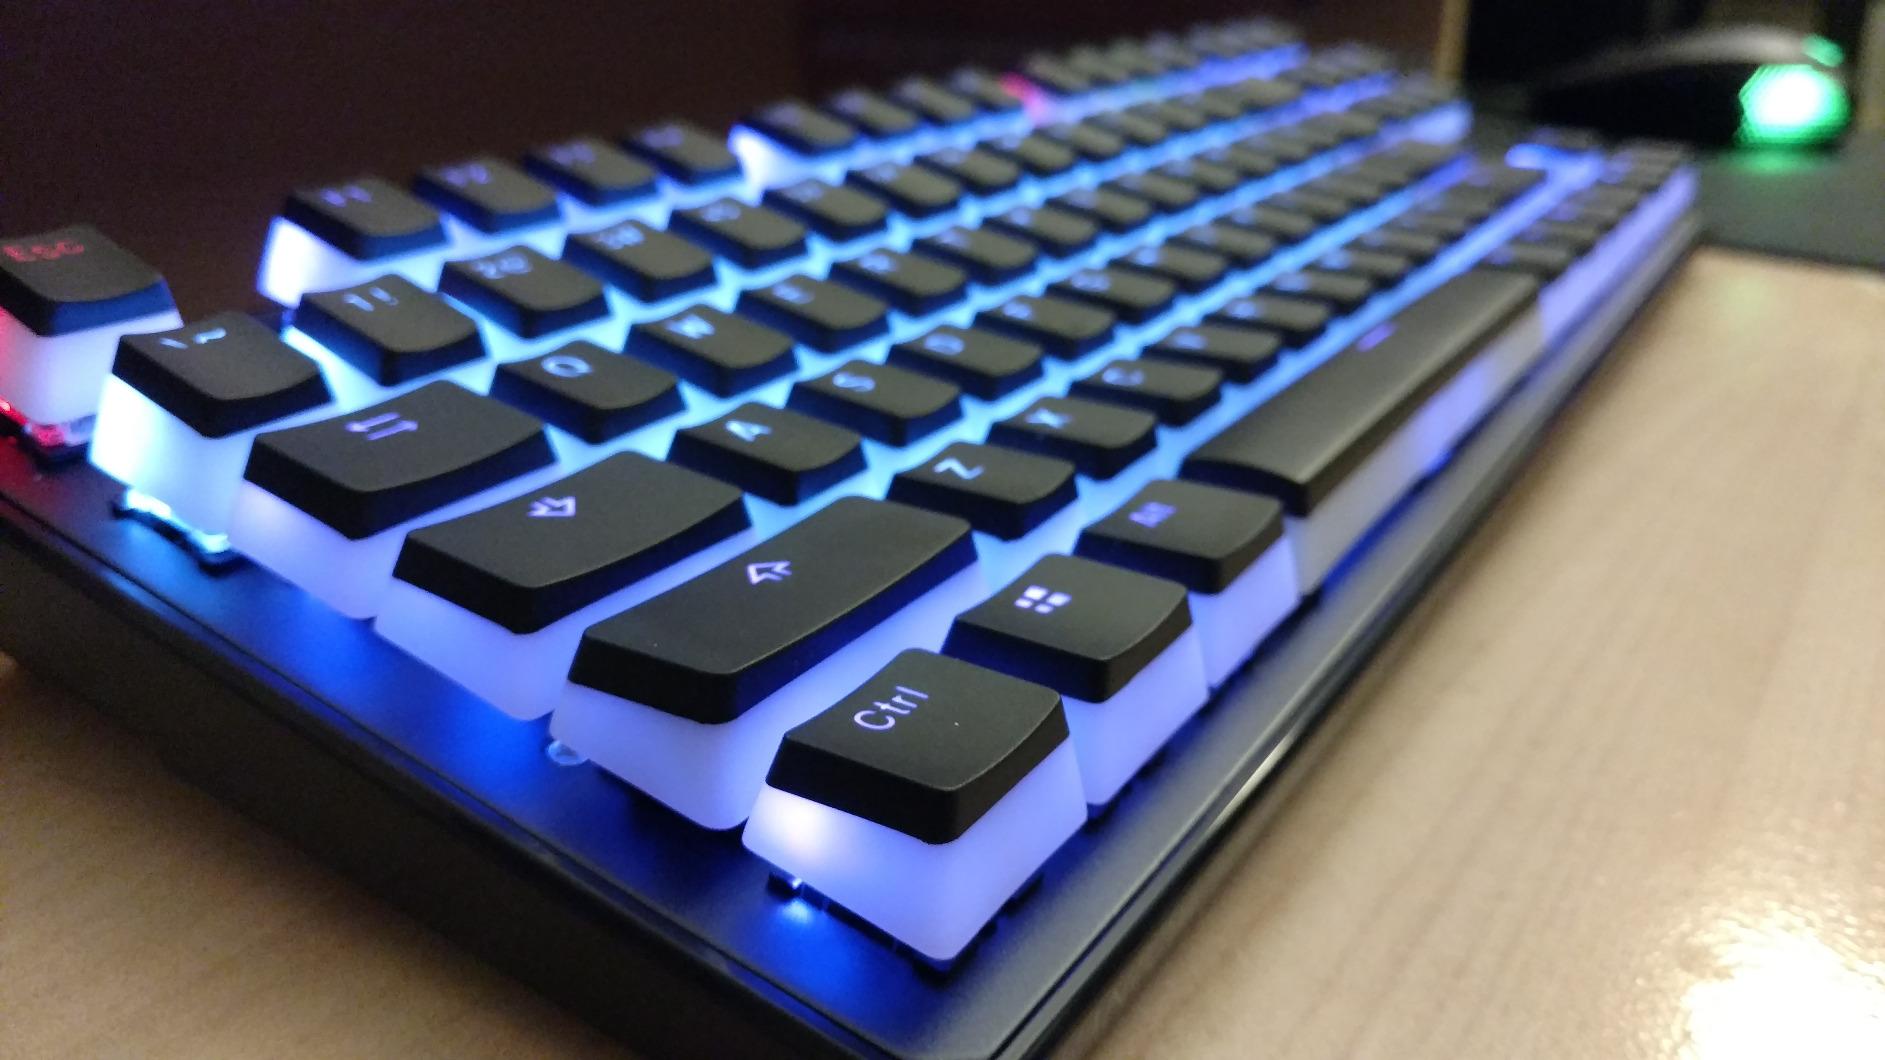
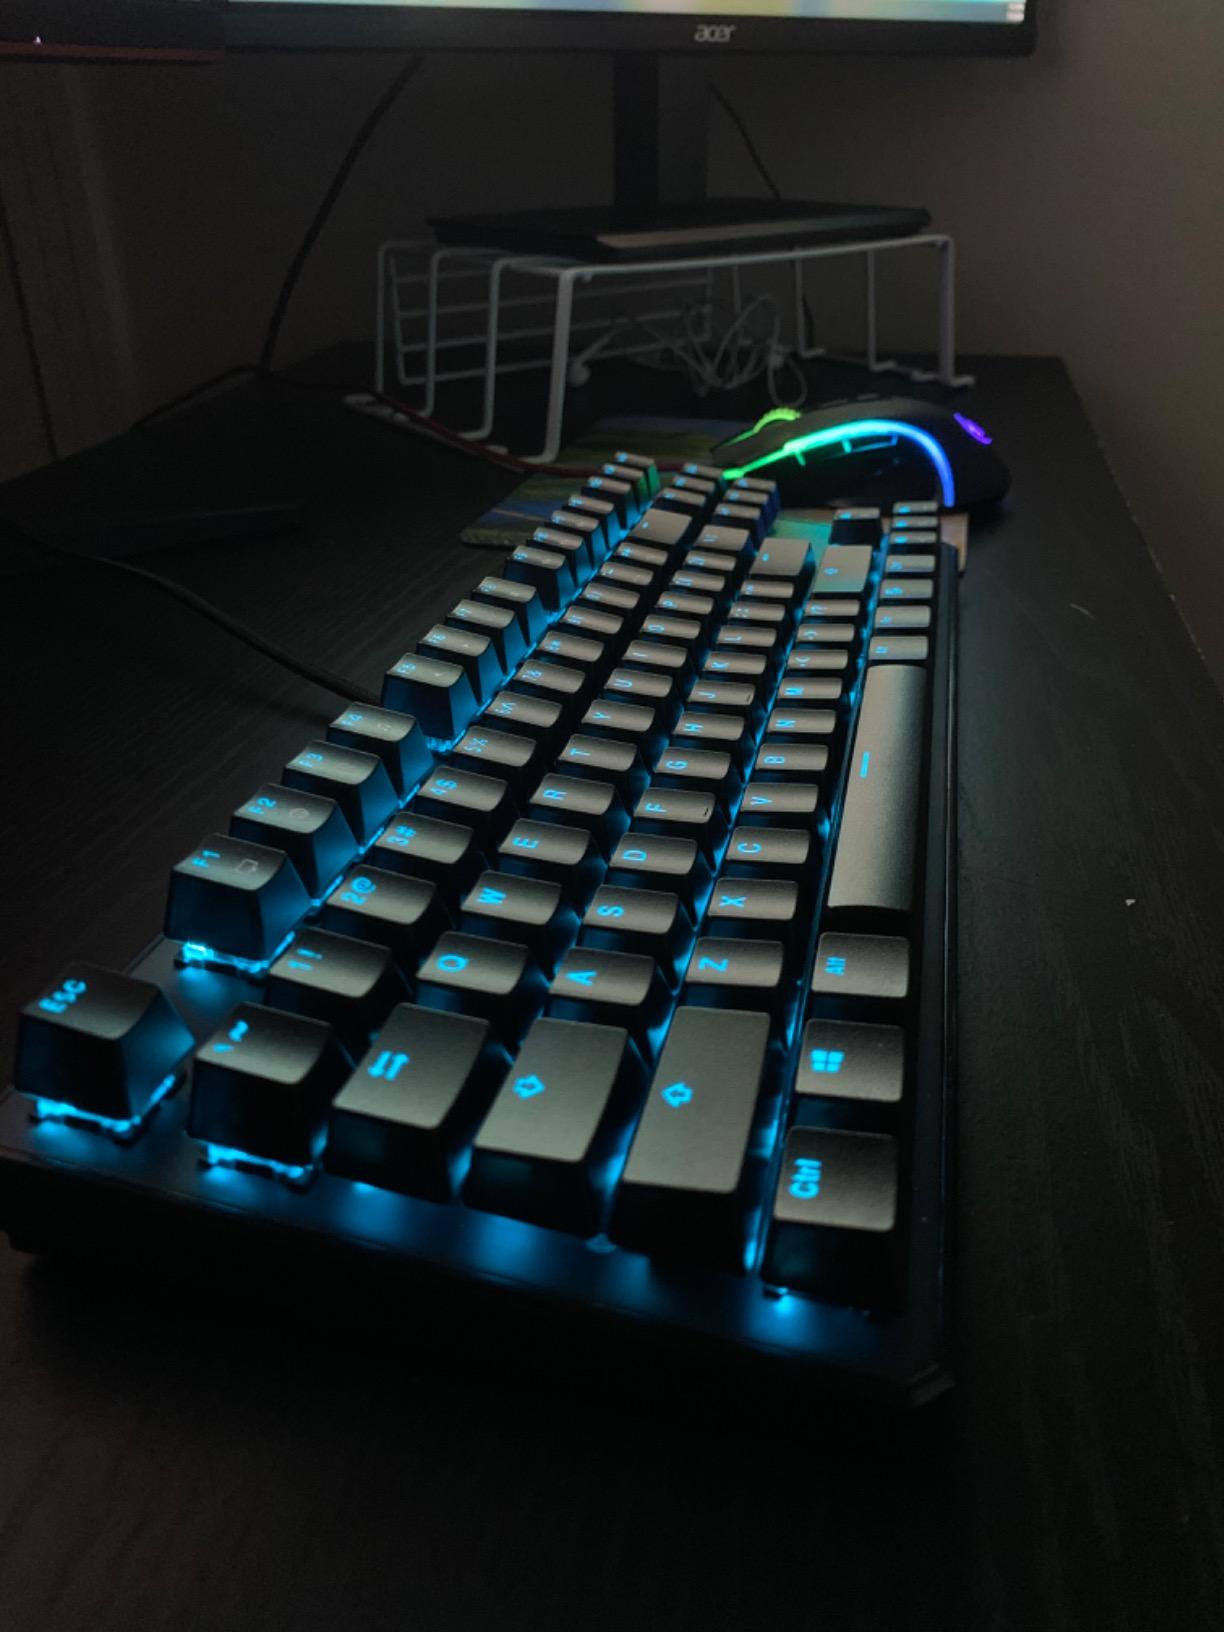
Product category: keyboard
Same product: no